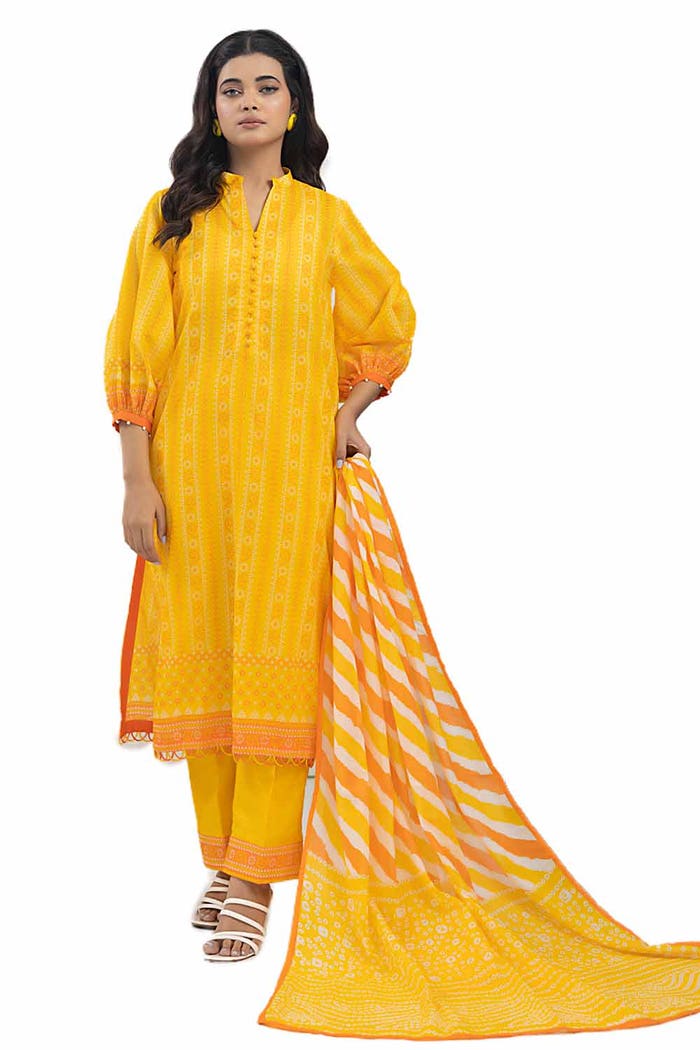
yellow multi embroidered salwar suit